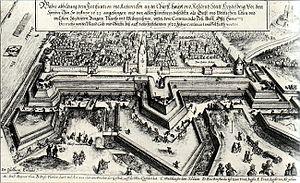
Bien que la ville ait été mentionnée pour la première fois dans un document officiel en 1196, l'histoire d'Heidelberg est cependant beaucoup plus ancienne et remonte à l’époque des Celtes et des Romains. Le château est apparu au XIIIᵉ siècle. Heidelberg a ensuite été méthodiquement aménagée et elle est devenue la résidence des comtes palatins du Rhin. C’est ainsi que la ville a connu la prospérité, en tant que capitale du Palatinat du Rhin, durant environ 500 ans. L’université de Heidelberg a été fondée en 1386, ce qui fait d’elle la plus ancienne université d’Allemagne. En 1693, lors de la guerre de Succession Palatine, les troupes françaises ont détruit Heidelberg. La ville a été reconstruite dans un style baroque d’après des plans datant du Moyen Âge. En 1720, la résidence des Princes-Électeurs palatins a été transférée de Heidelberg à Mannheim. En 1803, le pays de Bade a acquis Heidelberg. Au XIXᵉ siècle, des poètes et des penseurs qui ont séjourné dans la ville l’ont nommée « ville du romantisme ». Heidelberg est devenue une des villes universitaires les plus importantes et une destination de voyage appréciée.